Radio spectrum

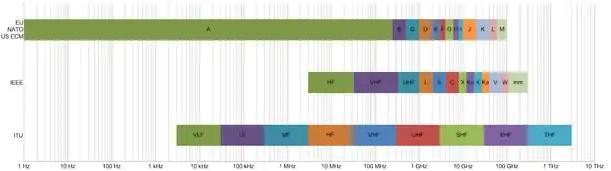

Designations for television and FM radio broadcast frequencies vary between countries, see Television channel frequencies and FM broadcast band. Since VHF and UHF frequencies are desirable for many uses in urban areas, in North America some parts of the former television broadcasting band have been reassigned to cellular phone and various land mobile communications systems. Even within the allocation still dedicated to television, TV-band devices use channels without local broadcasters.